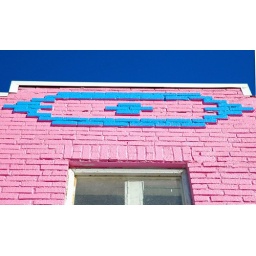
pink and blue093 in strawberry hill